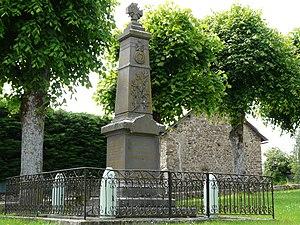
Le monument aux morts d'Anglards-de-Saint-Flour, Cantal, France.
Un monument aux morts est un monument érigé pour commémorer et honorer les soldats, et plus généralement les personnes tuées ou disparues par faits de guerre.
Anglards-de-Saint-Flour est une commune française, située dans le département du Cantal en région Auvergne-Rhône-Alpes.
La croix de guerre 1914-1918, plus ou moins épurée, est un des symboles les plus fréquents décorant le sommet des monuments aux morts de France.